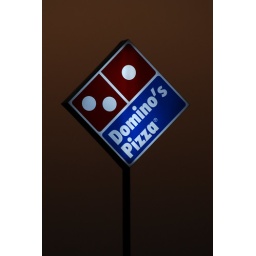
The Pizza Delivery Experts. Right across the street from my house in Delhi. Call the hunger helpline at 1-800-111-123.